Anglia Ruskin University Faculty of Business and Law

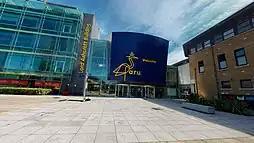
Lord Ashcroft Building in Chelmsford, Essex. The building was inaugurated by Prince Edward in 2003.

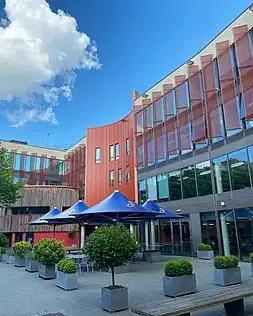
Lord Ashcroft Building, seat of the business school, as seen from inside the campus in Cambridge.

The Lord Ashcroft Buildings are situated at both ARU Cambridge and ARU Chelmsford. Lord Michael Ashcroft, who was the chancellor of the university at the time, contributed £10 million towards the construction of these business school facilities. The Chelmsford building was inaugurated by Prince Edward in 2003, while the Cambridge building opened in 2011. Notably, the facade of the Cambridge business school still displays its former name.